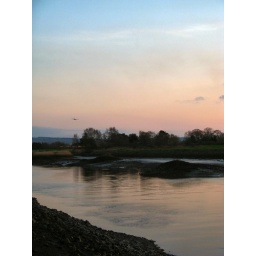
A wee plane landing at Glasgow Airport over the river Cart at Renfrew.